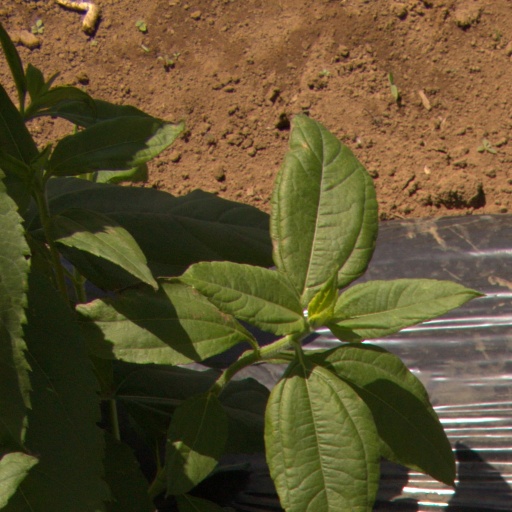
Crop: Jerusalem artichoke